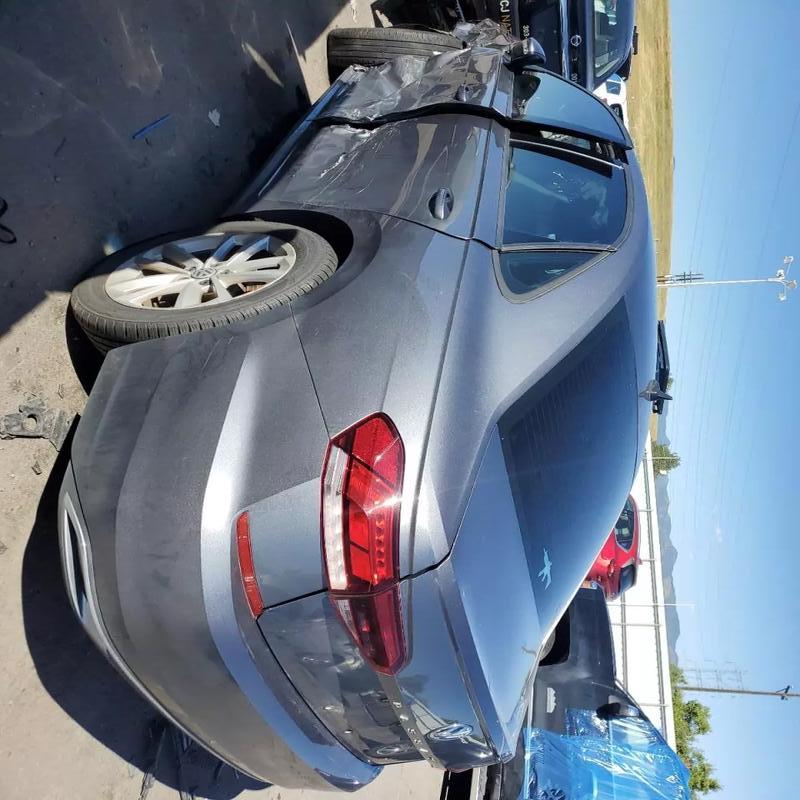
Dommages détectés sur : aile avant gauche, porte avant gauche, porte arrière gauche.
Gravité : majeur